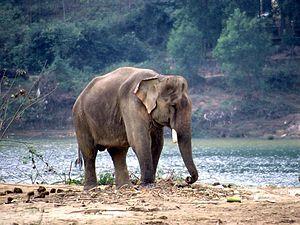
La rivière des Parfums est un fleuve côtier du Việt Nam, long d'une trentaine de kilomètres qui traverse Hué avant de se jeter en mer de Chine méridionale dans la lagune de Tam Giang. Elle fut ainsi nommée car en automne, les fleurs des arbres fruitiers qui tombent dans la rivière embaument ensuite la ville de Hué.